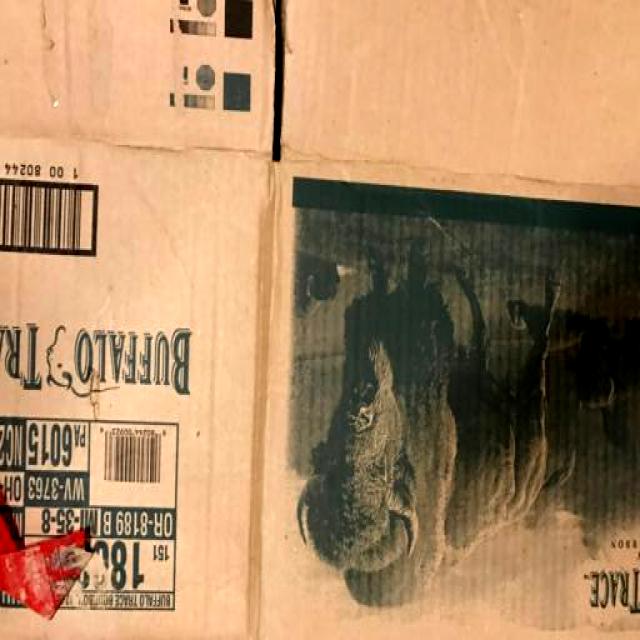
Label: Cardboard